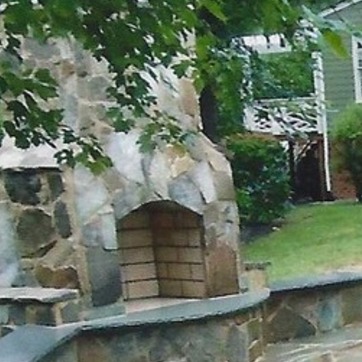
Material: stone